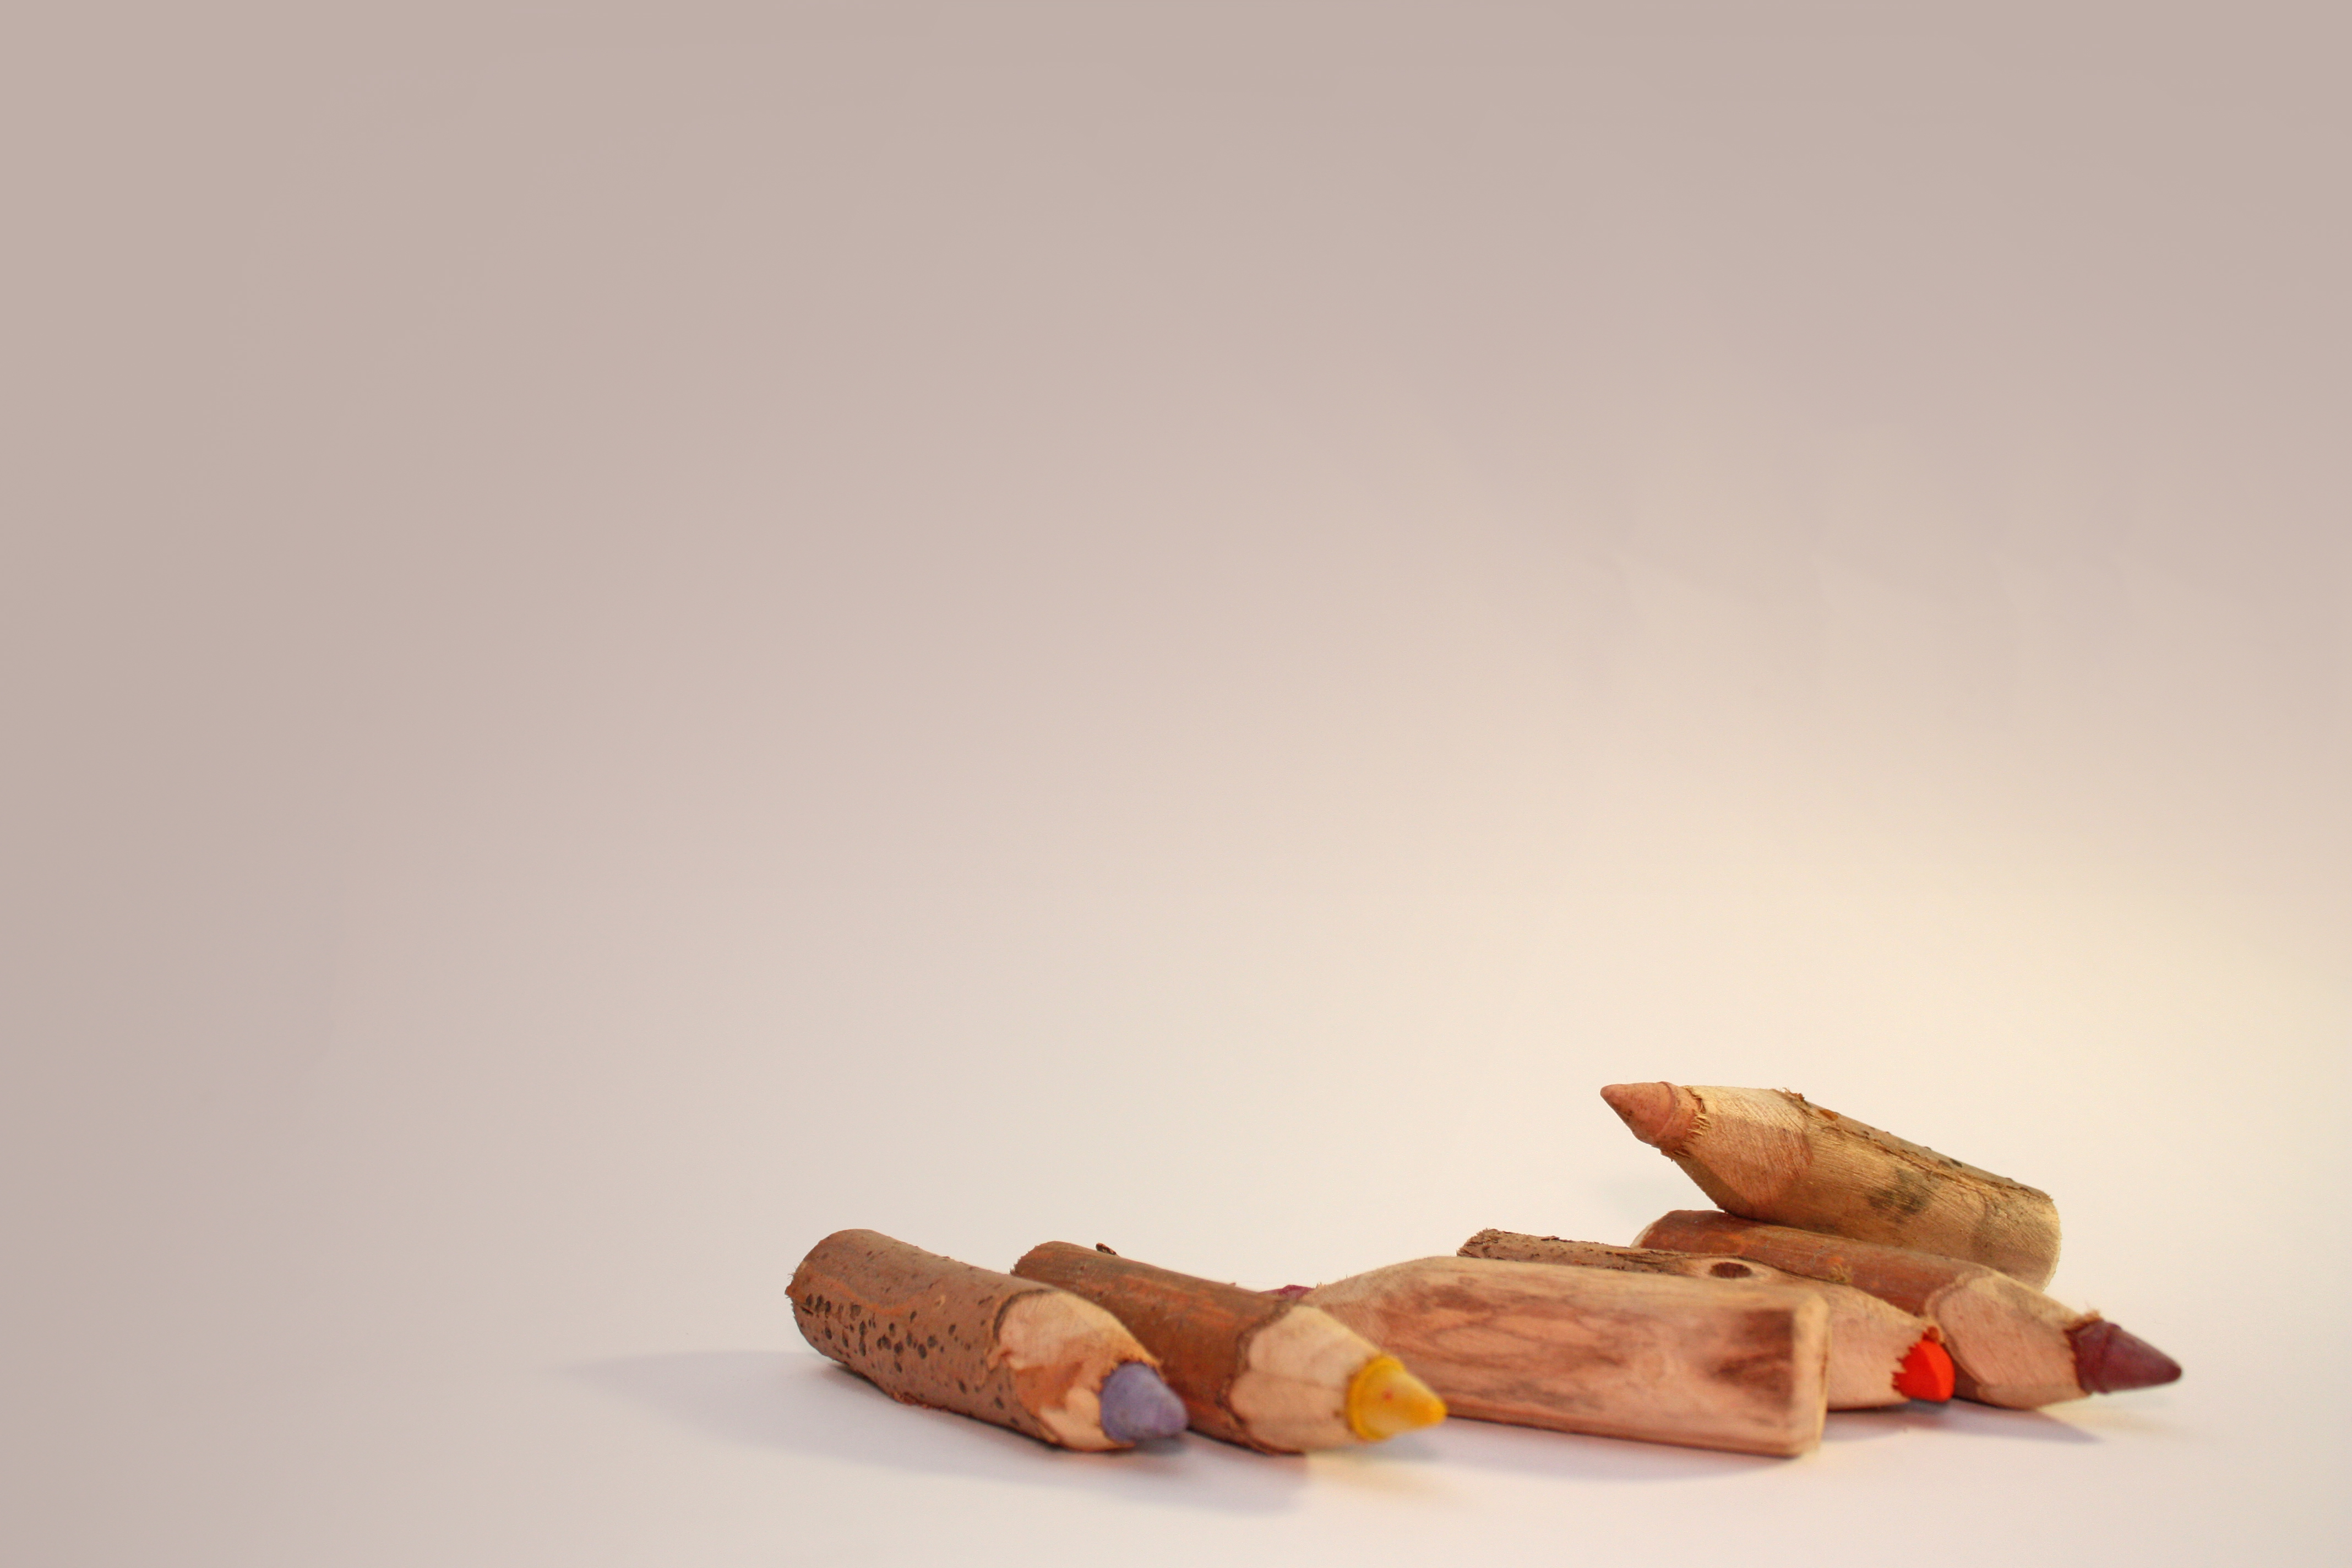
wood, food, produce, colourful, colorful, flavor, colored pencils, coloured pencils, art materials